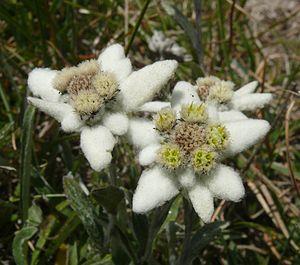
Le vallon de Maurin est la partie habitée extrême du département et de la vallée de l'Ubaye dont le cours d'eau majeur y prend sa source. C'est aussi l'extrémité de la commune de Saint-Paul-sur-Ubaye, et du canton de Barcelonnette, situé à leur nord-est ; fine bande territoriale, excroissance, enclavée, séparée des périphéries par de hautes cimes, au sud piémontaises, italiennes et au nord Queyrasines, département des Hautes-Alpes.
Valkyria Chronicles, appelé Senjō no Valkyria -Gallian Chronicles- en version originale japonaise, est un jeu vidéo développé par Sega Wow et édité par Sega, sorti en 2008 sur la console PlayStation 3. Il s'agit d'un tactical-RPG, un type de jeu de stratégie à l'échelle tactique intégrant un système d'évolution propre au jeu de rôle. Le projet est produit par Ryutaro Nonaka et dirigé par Shuntaro Tanaka. Valkyria Chronicles Remastered, l'adaptation du jeu sur PlayStation 4, sort le 17 mai 2016 en France, elle propose une définition d'image en 1080p et 60 images par seconde, avec l'intégralité des contenus téléchargeables précédemment publiés.